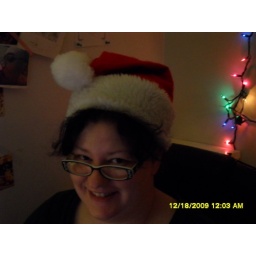
girls in santa hats